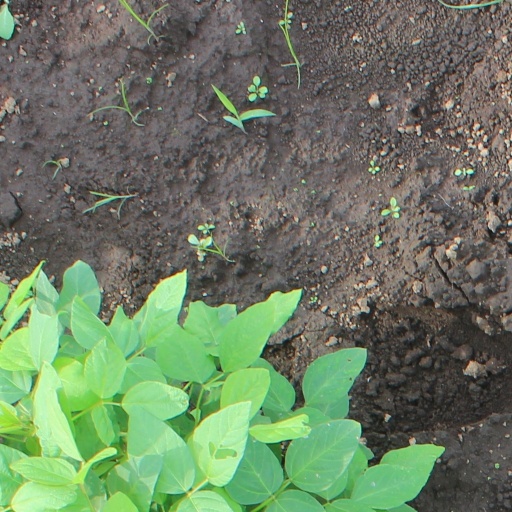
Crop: soybean